Island Roxy

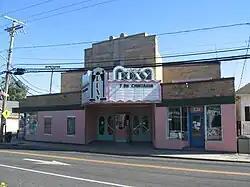
Island Theatre

The Island Theatre is a historic U.S. building located at 4074 Main Street, Chincoteague, Virginia. It still serves as an operational movie theater. Originally named Island Theatre, the theatre was renamed Island Roxy from the 1980s until the name was reverted to Island Theatre in 2013.